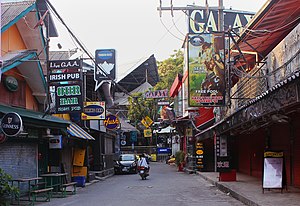
Thailand under coronaviruspandemien / Forebyggende foranstaltninger
Gade med lukket natteliv under coronaviruspandemien i 2020, forbuddet fra 18. marts blev forlænget til 30. juni.
Thailand blev økonomisk hårdt ramt af coronavirusepidemien i 2020, hvor turisme stort set ophørte i løbet af marts måned og landet lukkede sine grænser den 26. marts, trods antallet af konstaterede smittede på 1.000 personer, med knap 900 hospitalsindlagte syge og fire dødsfald, på det tidspunkt var relativt lavt i forhold til en befolkning på knap 70 millioner.